Hindustan Motors

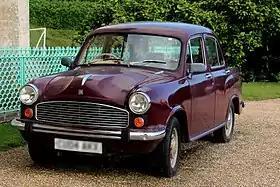
Hindustan Ambassador, later model

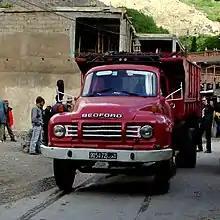
Bedford TJ manufactured by HM in India

In 1948, after independence, vehicle production was shifted to a new greenfield plant spread over a large area in Uttarpara, West Bengal. The first car to roll out from the Uttarpara plant was the Hindustan 10, based on the Morris 10. Later the Hindustan 14, based on the Morris Oxford MO, and baby Hindustan, based on the Morris minor, were produced. In 1954 Hindustan launched the Morris Oxford Series II-derived Hindustan Landmaster, and in 1957 the Hindustan Ambassador, based on the Morris Oxford Series III, was launched. This first model, later known as Mark-1, whose basic design remained unchanged was manufactured until 2014 with various model changes on facelifts, engines and later with power steering, disc brakes, etc.